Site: brandenburg
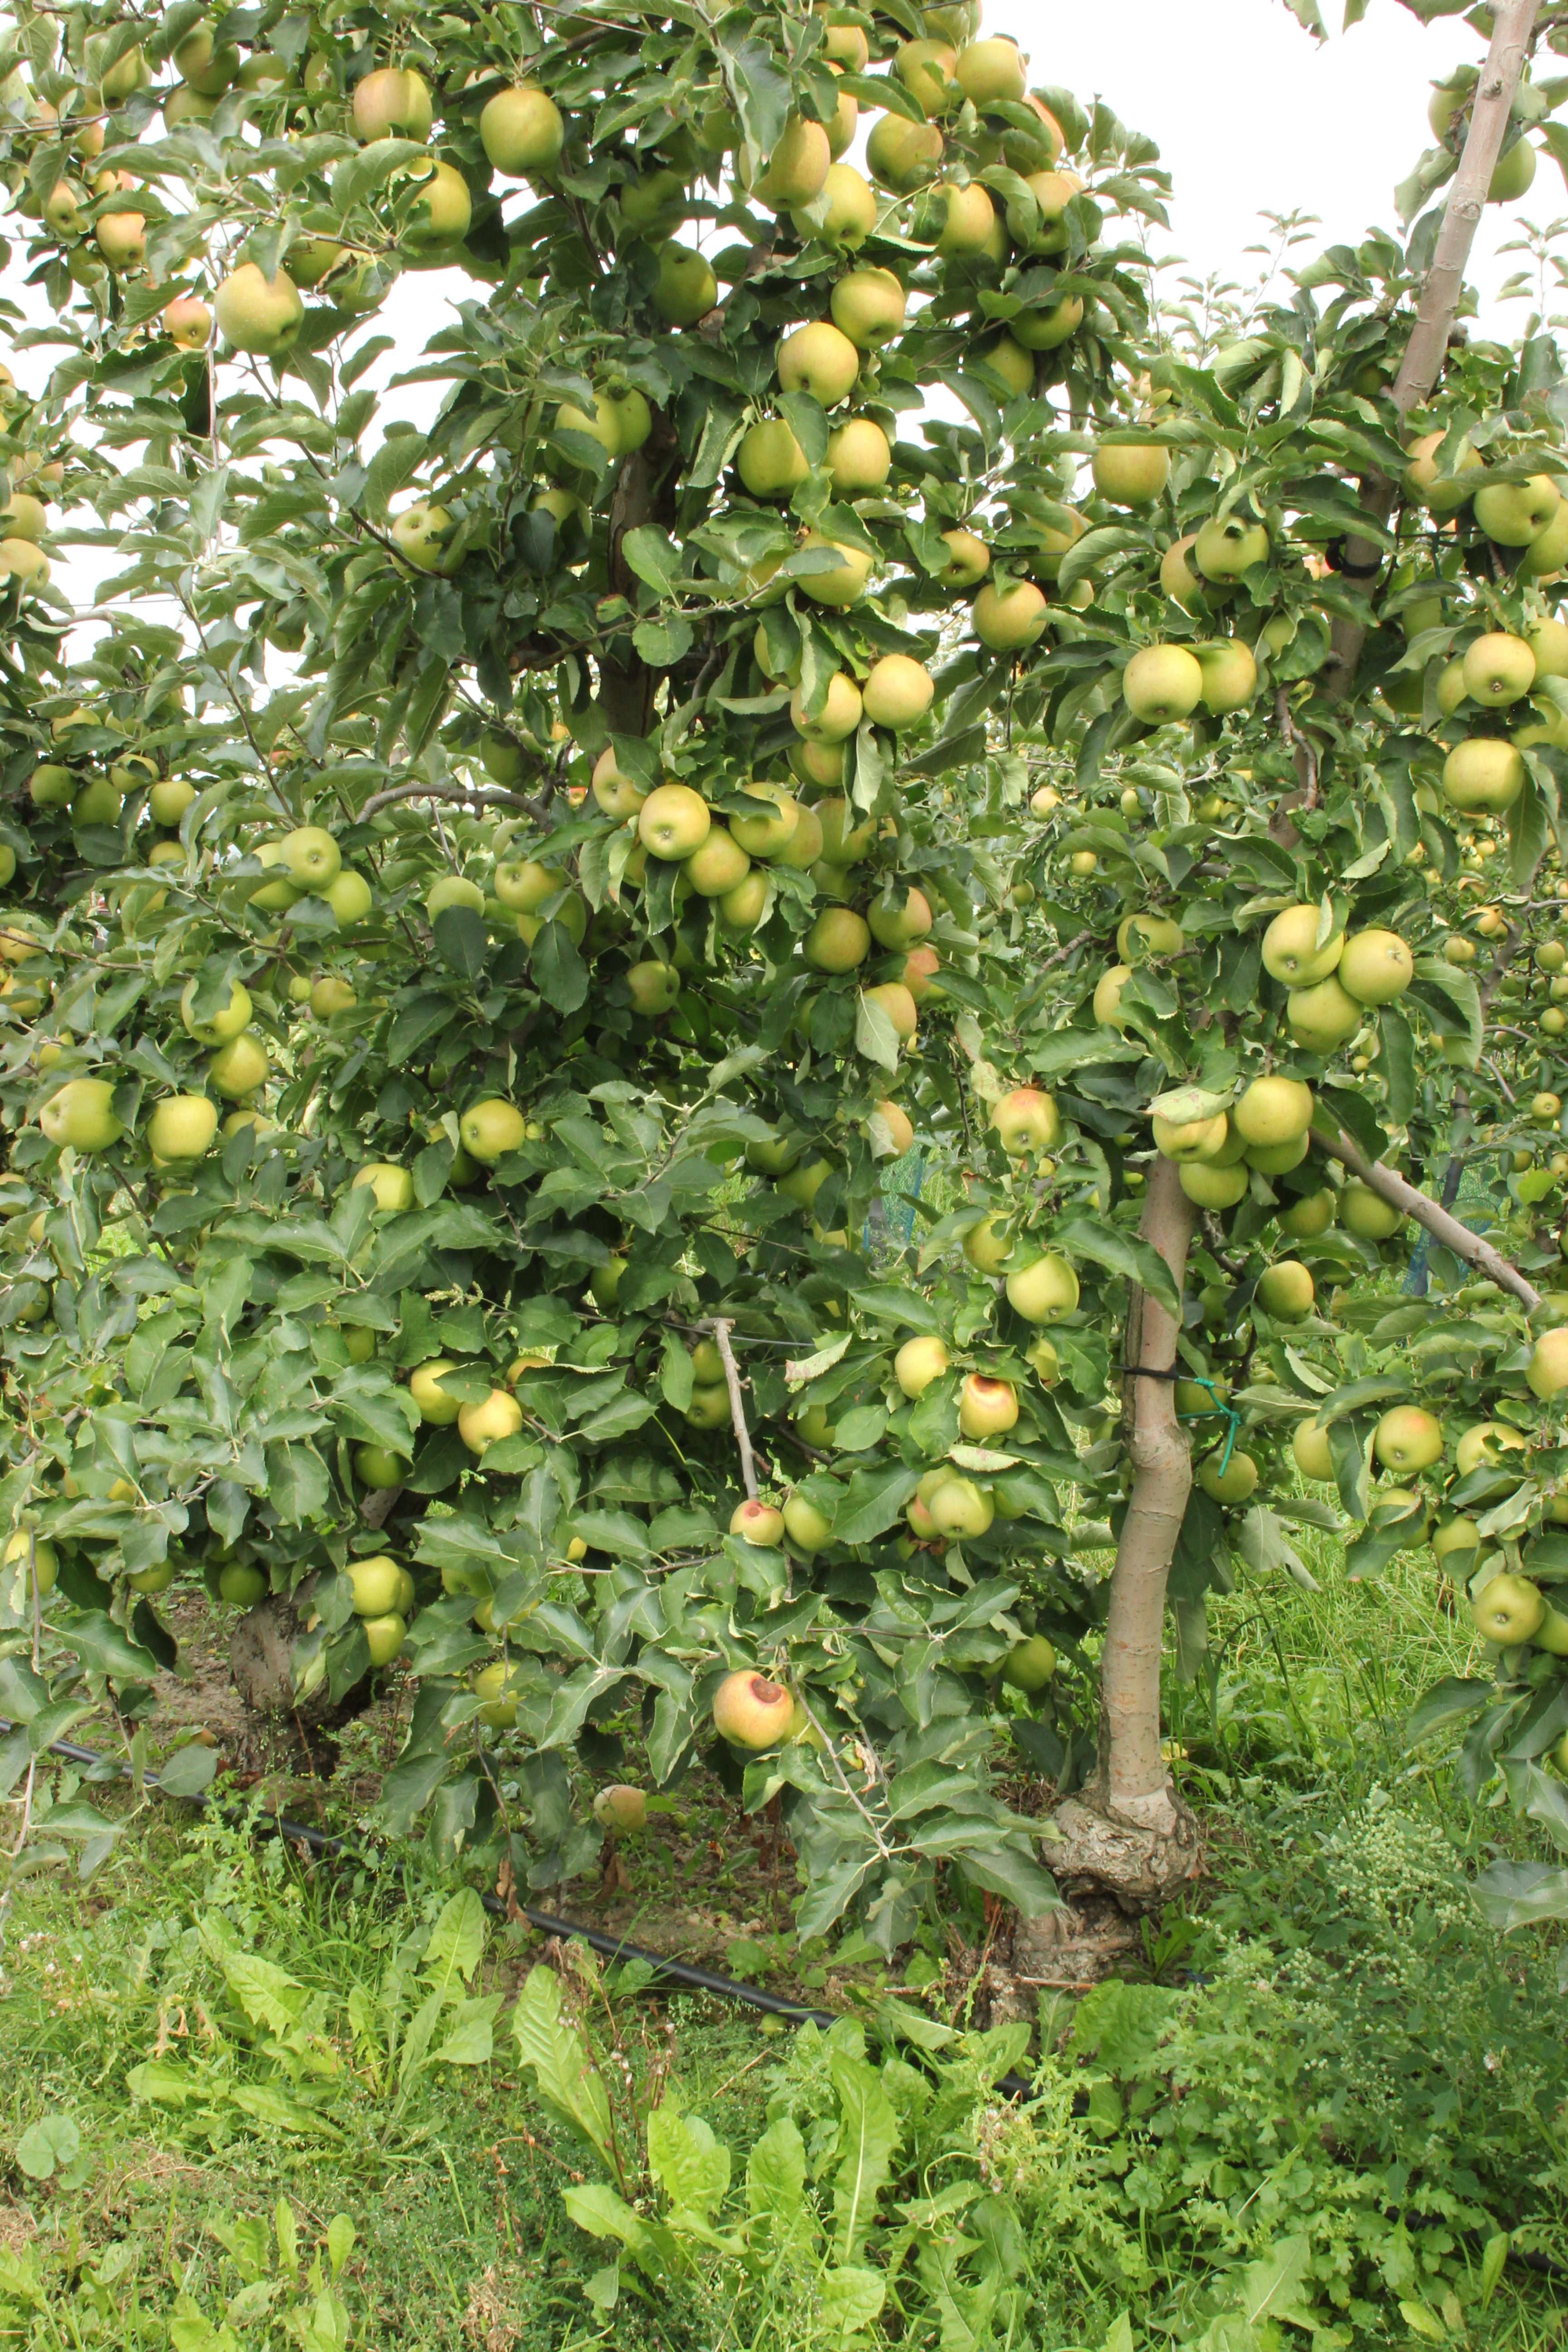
Growth stage (BBCH 87): Maturity of fruit and seed